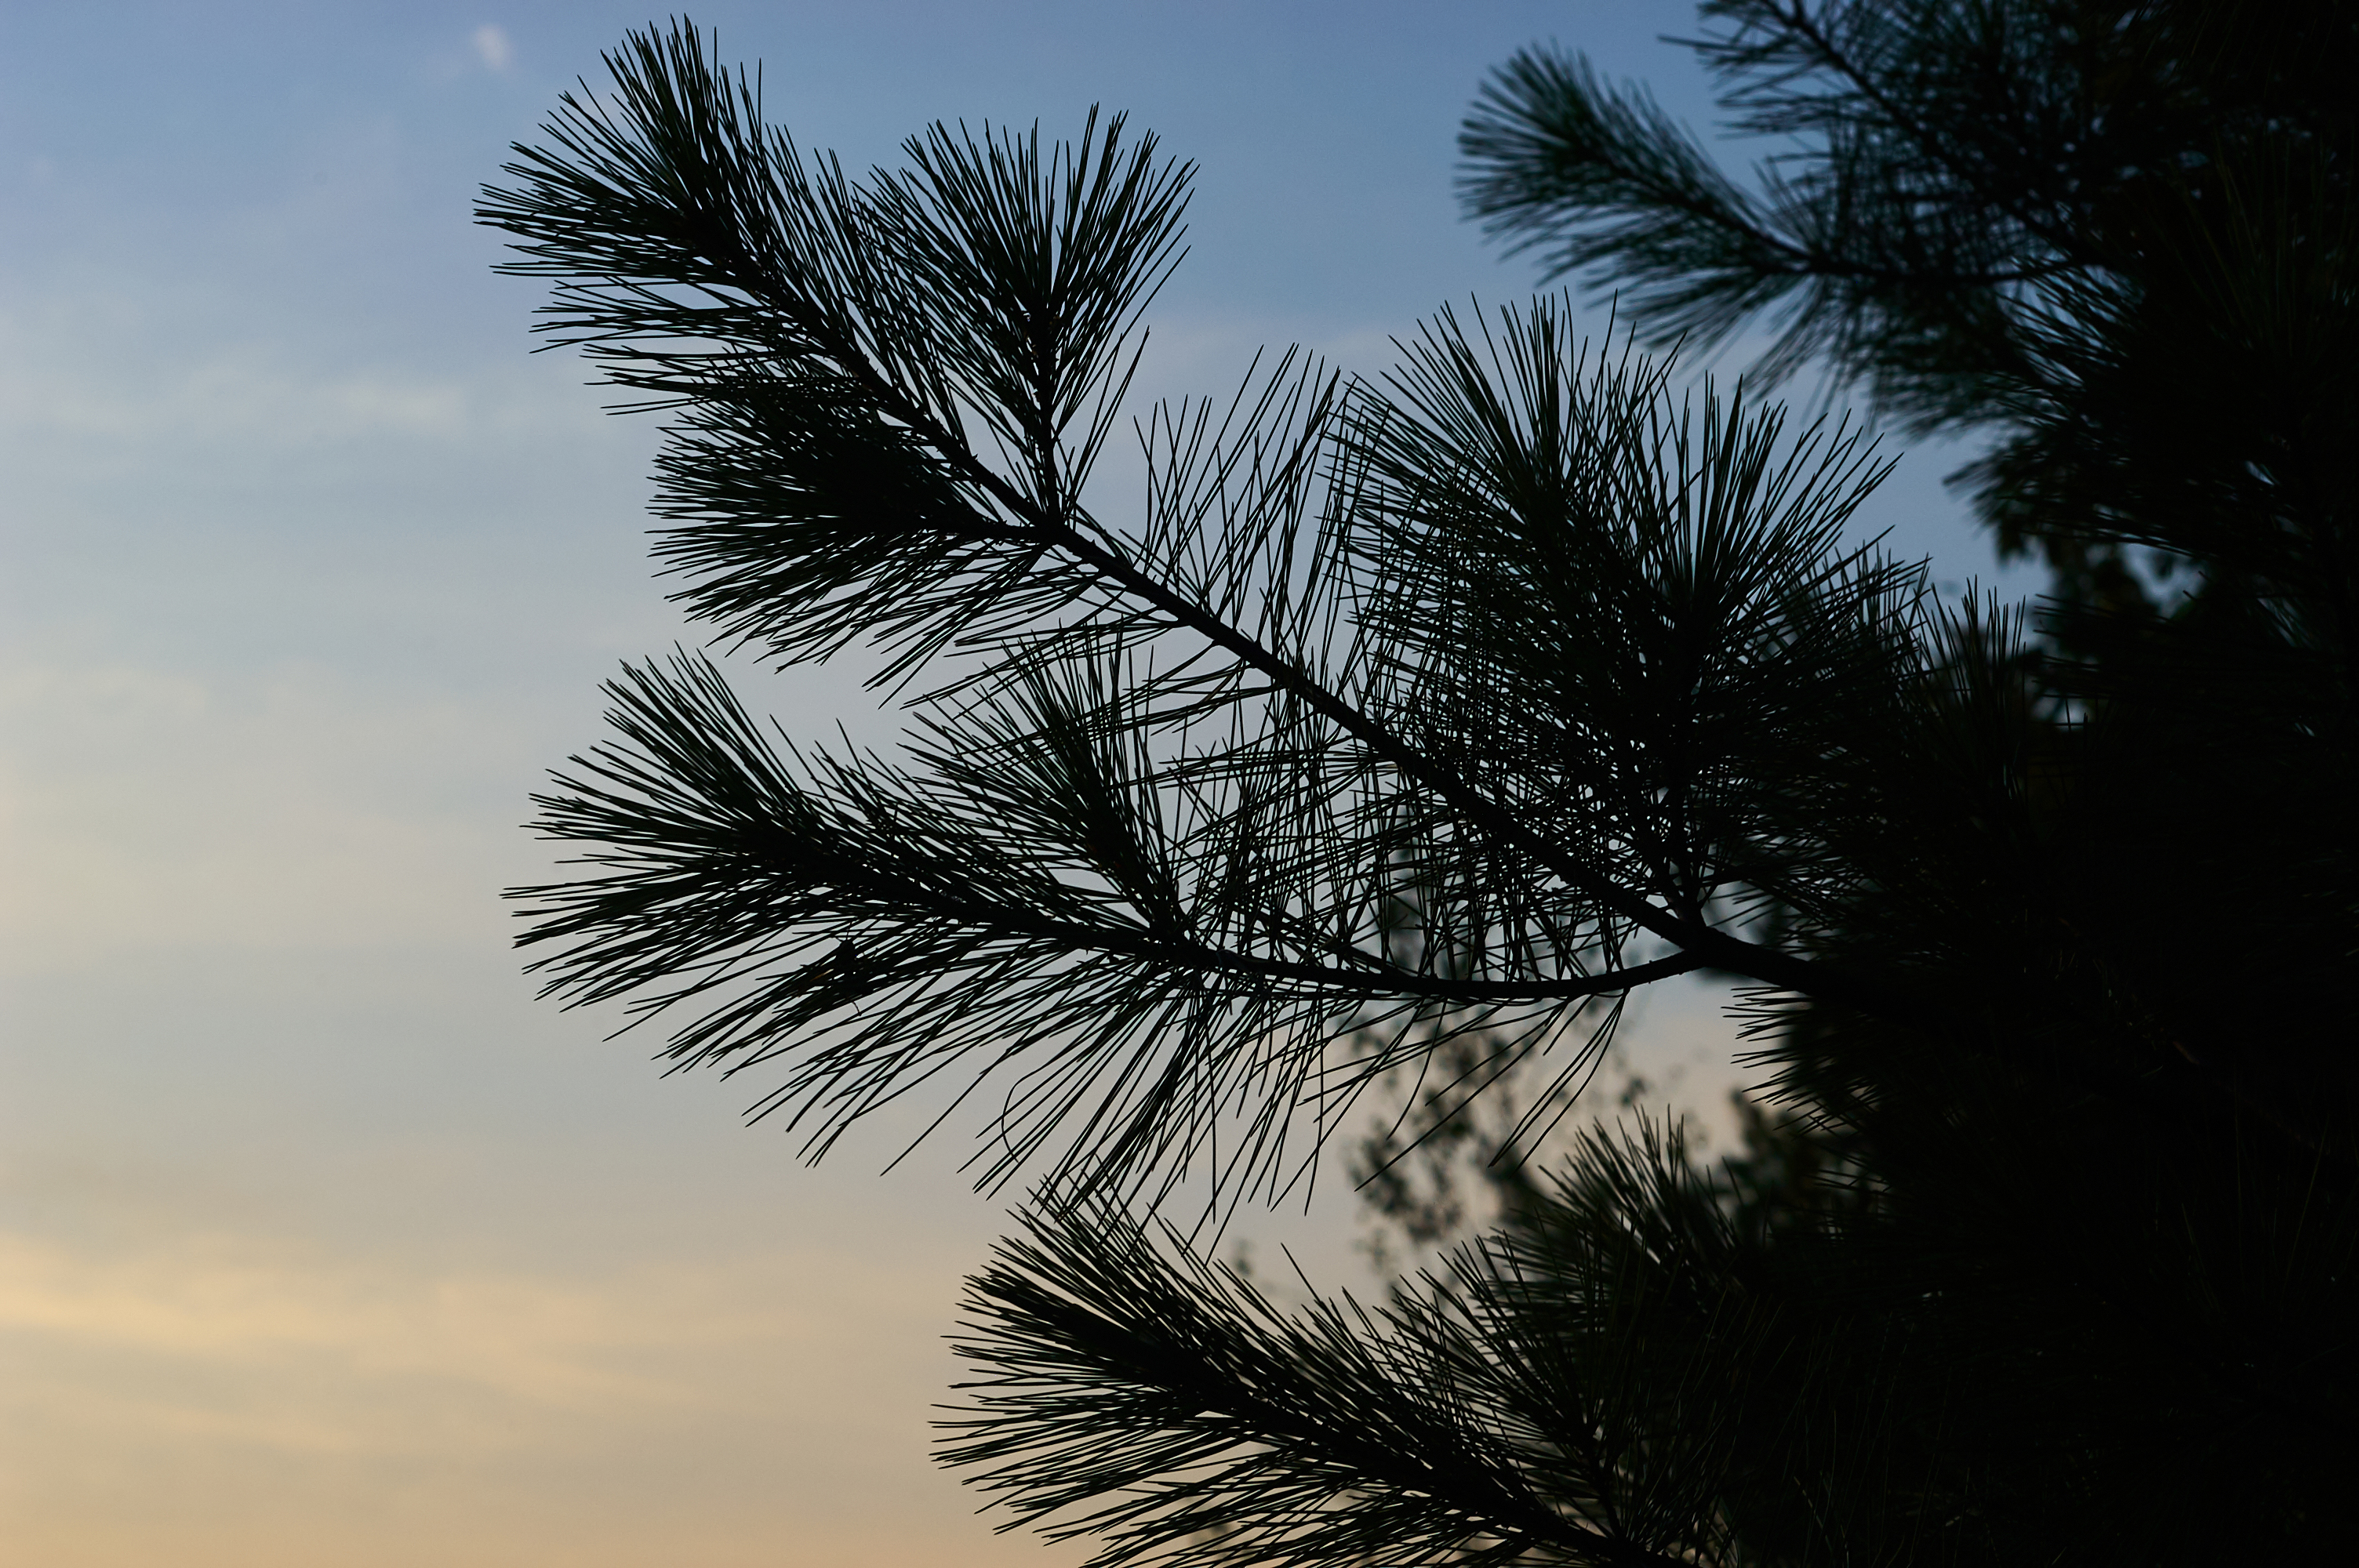
sky, cloud, plant, terrestrial plant, arecales, twig, tree, attalea speciosa, palm tree, dusk, landscape, flowering plant, evergreen, horizon, meteorological phenomenon, Desert Palm, tropics, monochrome photography, wind, cumulus, conifer, evening, monochrome, trunk, natural landscape, pine, elaeis, silhouette, pine family, darkness, winter, borassus flabellifer, ocean, grass